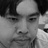
Emotion: sad